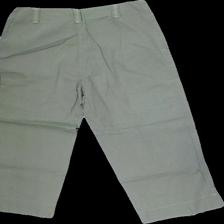
View: back
Type: Shorts
Category: Ladies
Brand: Not in the list
Brand text on label: COMFORT FASHION QUALITY
Colors: Green
Material: 100%cotton
Pattern: Logo print
Cut: Long
Size: 38
Season: Summer
Price range: 50-100
Recommended usage: Reuse